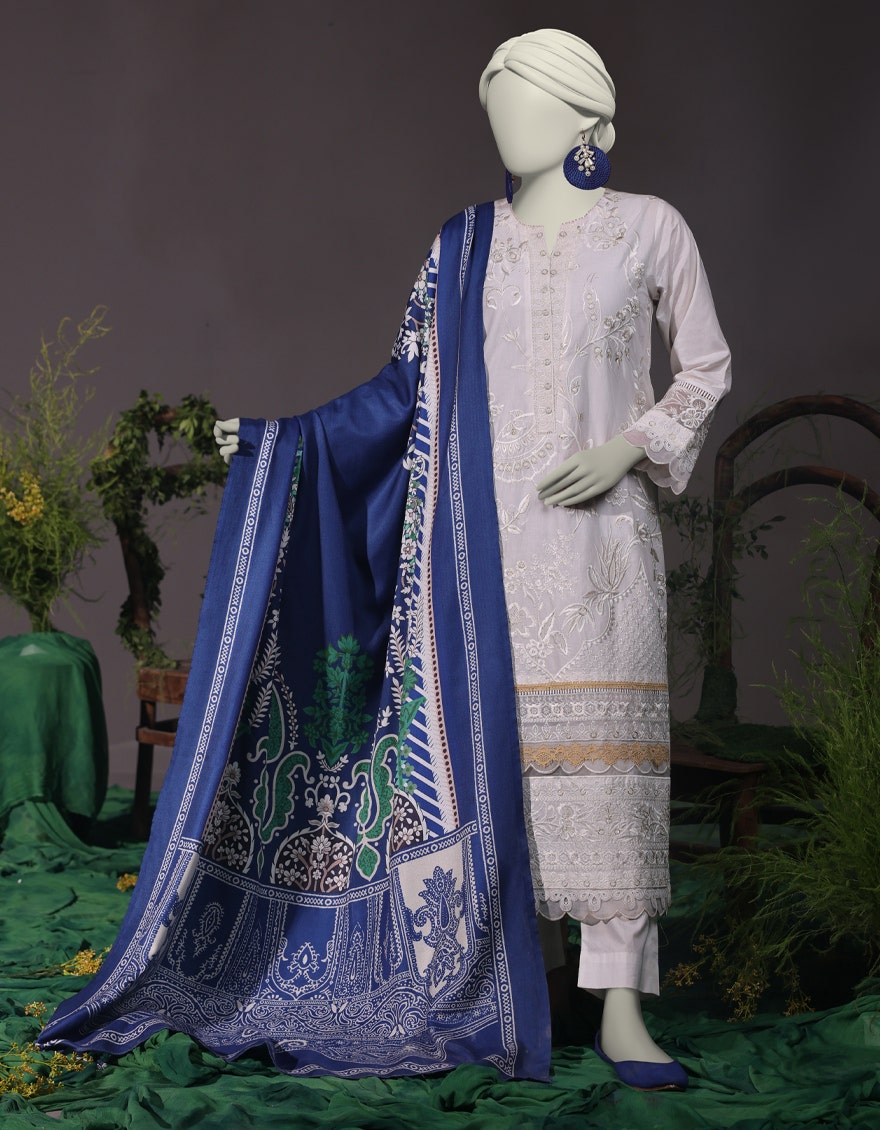
blue and white embroidered salwar suit